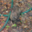
Label: rabbit